Avan Pithana?

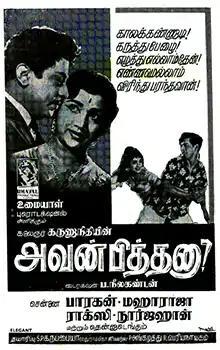
Poster

Avan Pithana? is a 1966 Indian Tamil-language comedy drama film directed by P. Neelakantan, produced by R. Periyanayagam and written by M. Karunanidhi. It is a remake of the Telugu film "Dagudu Moothalu" (1964). The film stars S. S. Rajendran, C. R. Vijayakumari, S. V. Sahasranamam, T. S. Balaiah and T. P. Muthulakshmi. It was released on 29 April 1966.